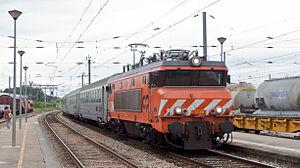
Les locomotives Nez cassés forment une famille de locomotives électriques et diesel-électriques françaises construites par Alsthom du milieu des années 1960 jusqu'aux années 1980. Leur nom, Nez cassés, provient de la forme particulière de leur silhouette dessinée par Paul Arzens. Selon le designer cette forme était inspirée de la position du « sprinter dans son starting block » et évoque la vitesse. Cette disposition inédite des vitres frontales, inclinées vers l'intérieur, avait pour objectif d'éviter les reflets et donc d'assurer un meilleur confort de conduite. Les livrées d'origine de ces locomotives sont également l’œuvre de Paul Arzens.